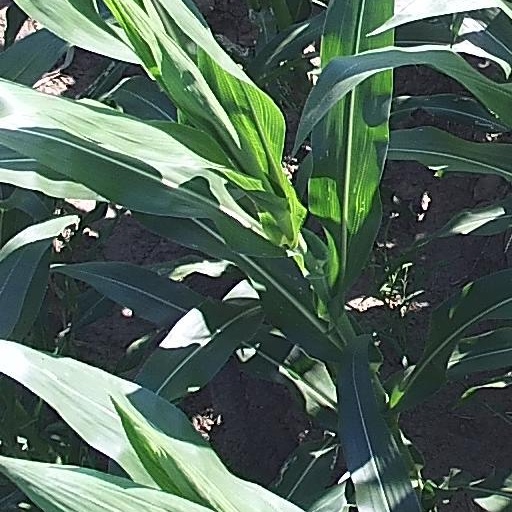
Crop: maize; corn